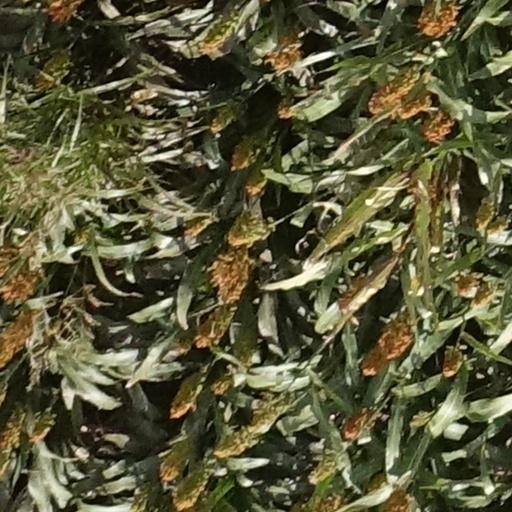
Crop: sorghum